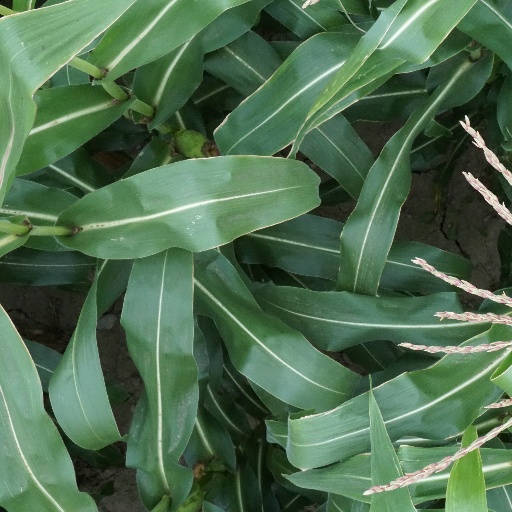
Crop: maize; corn